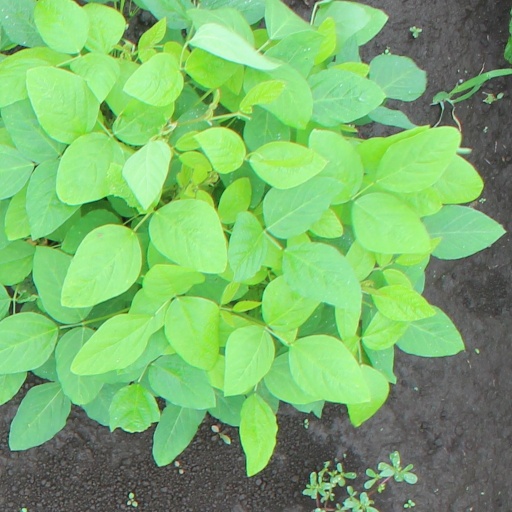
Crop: soybean